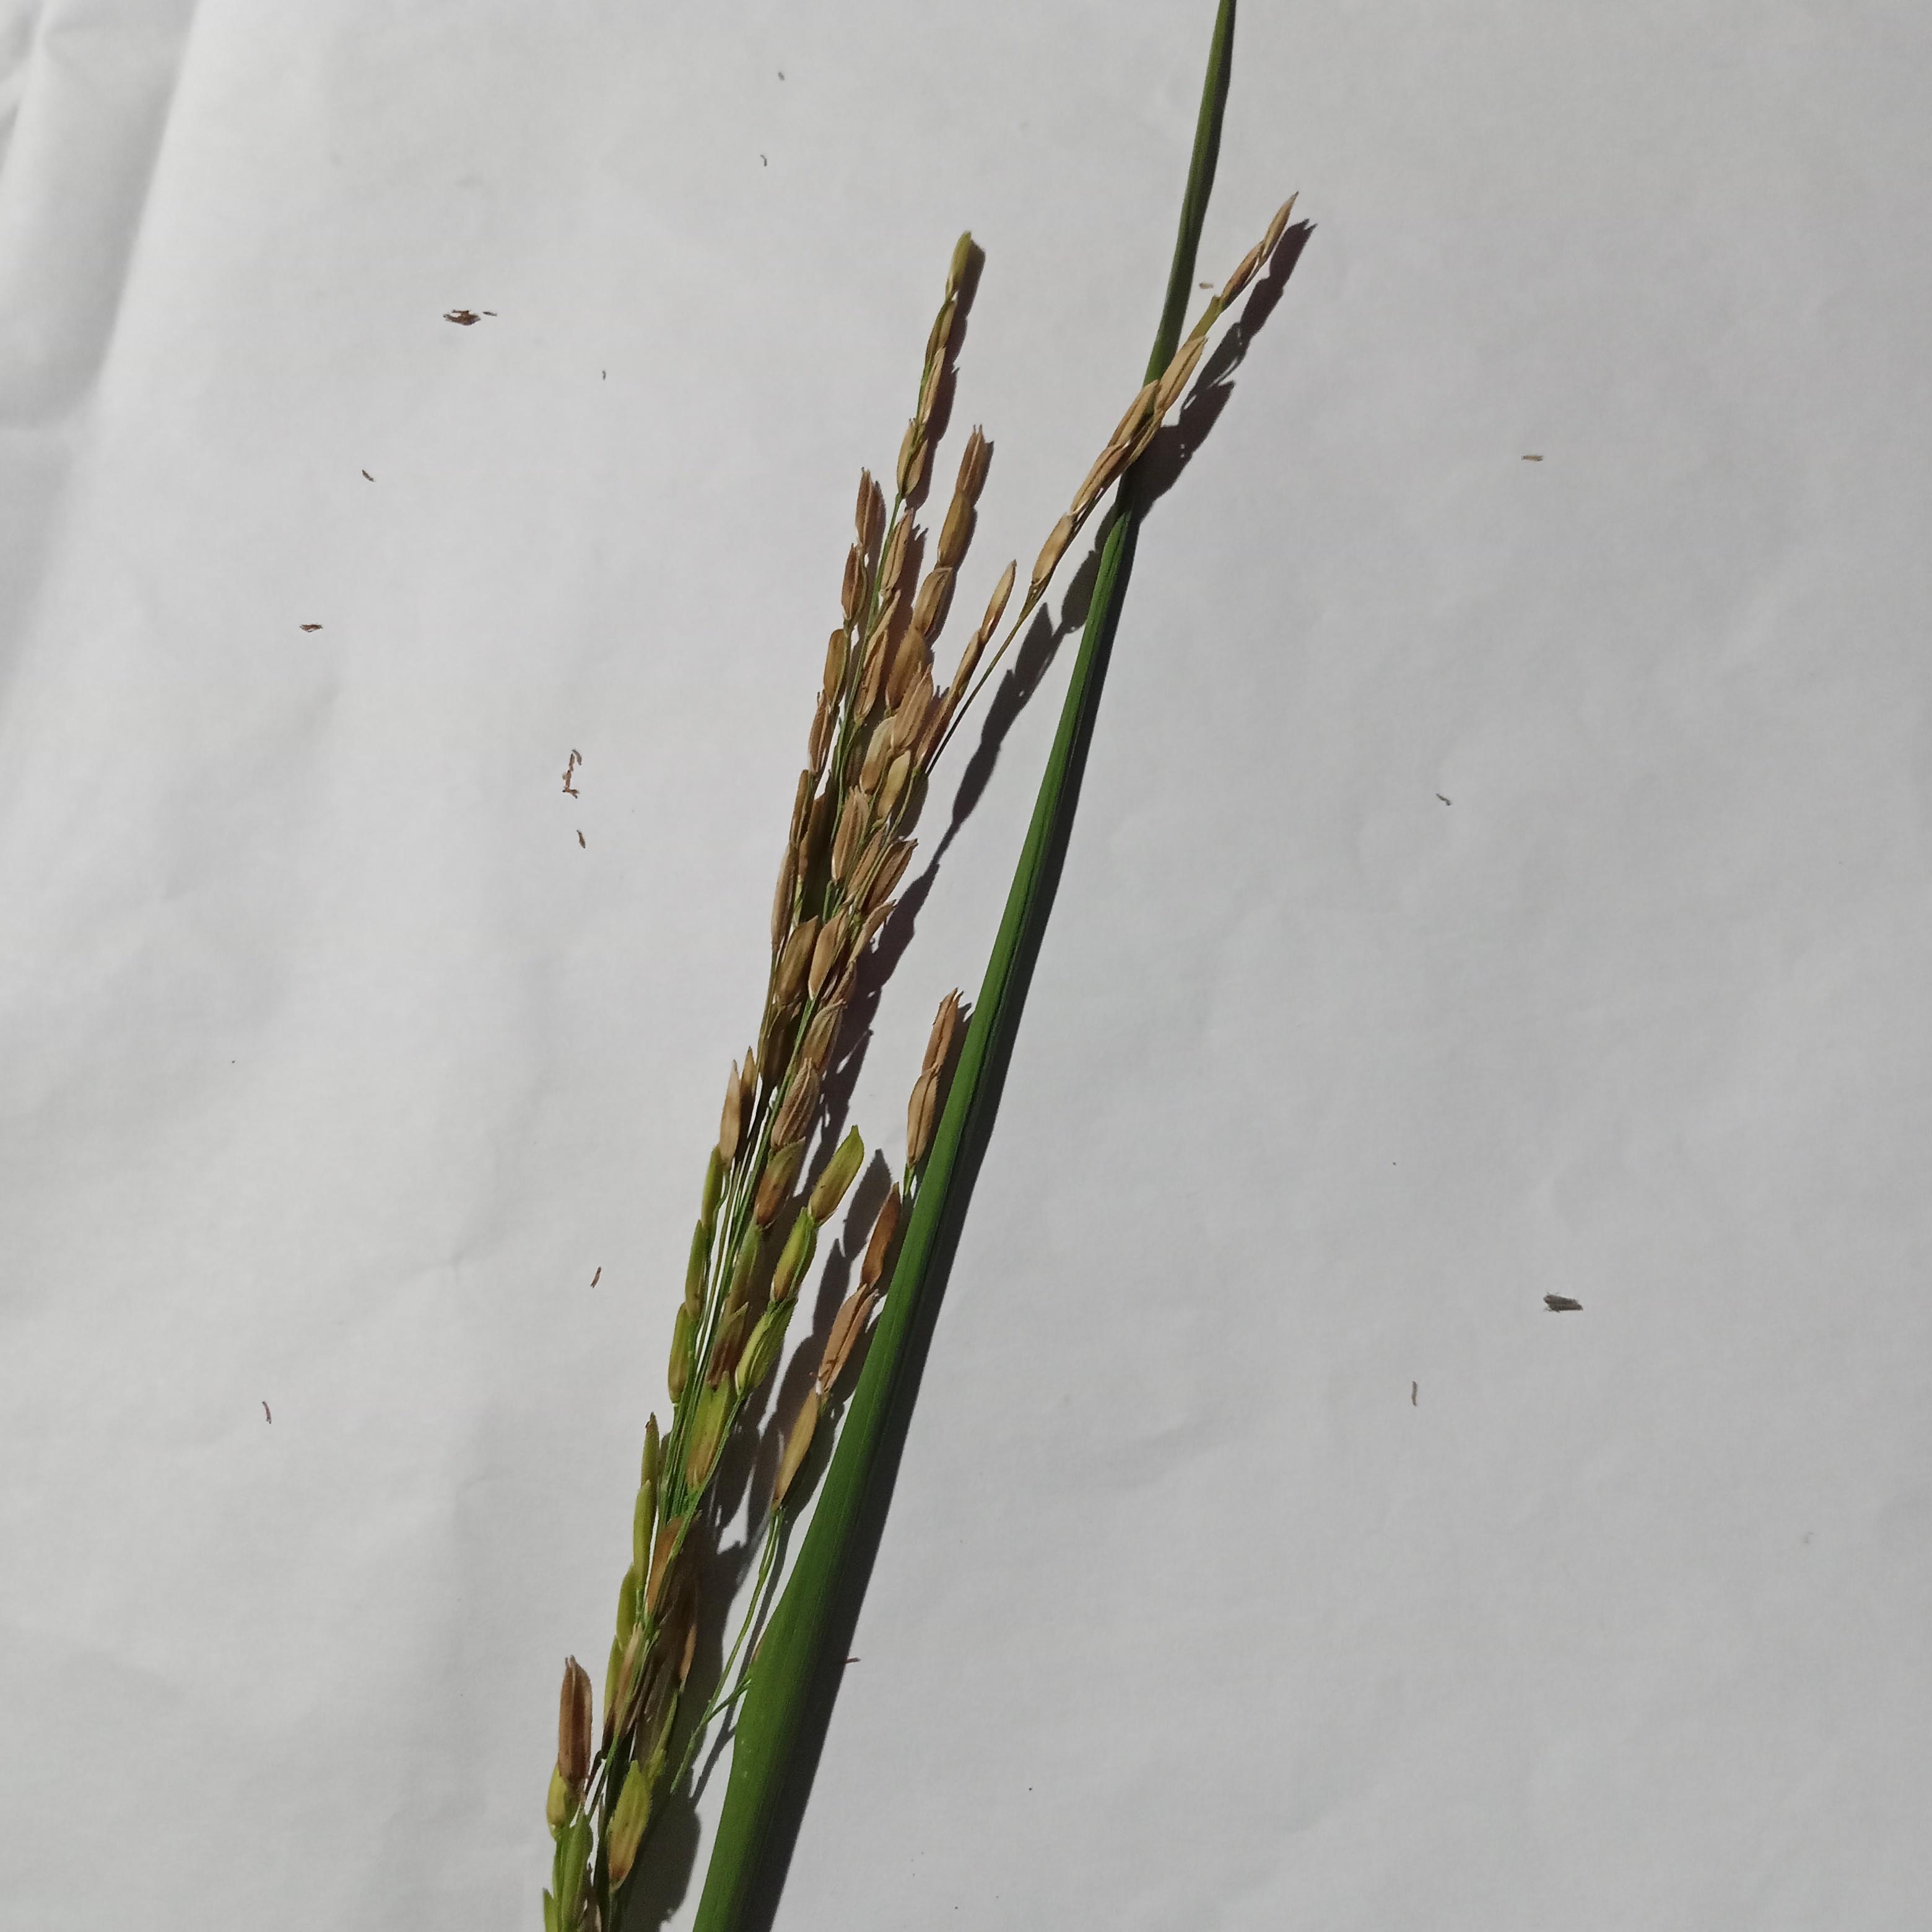
Label: Rice___Neck_Blast